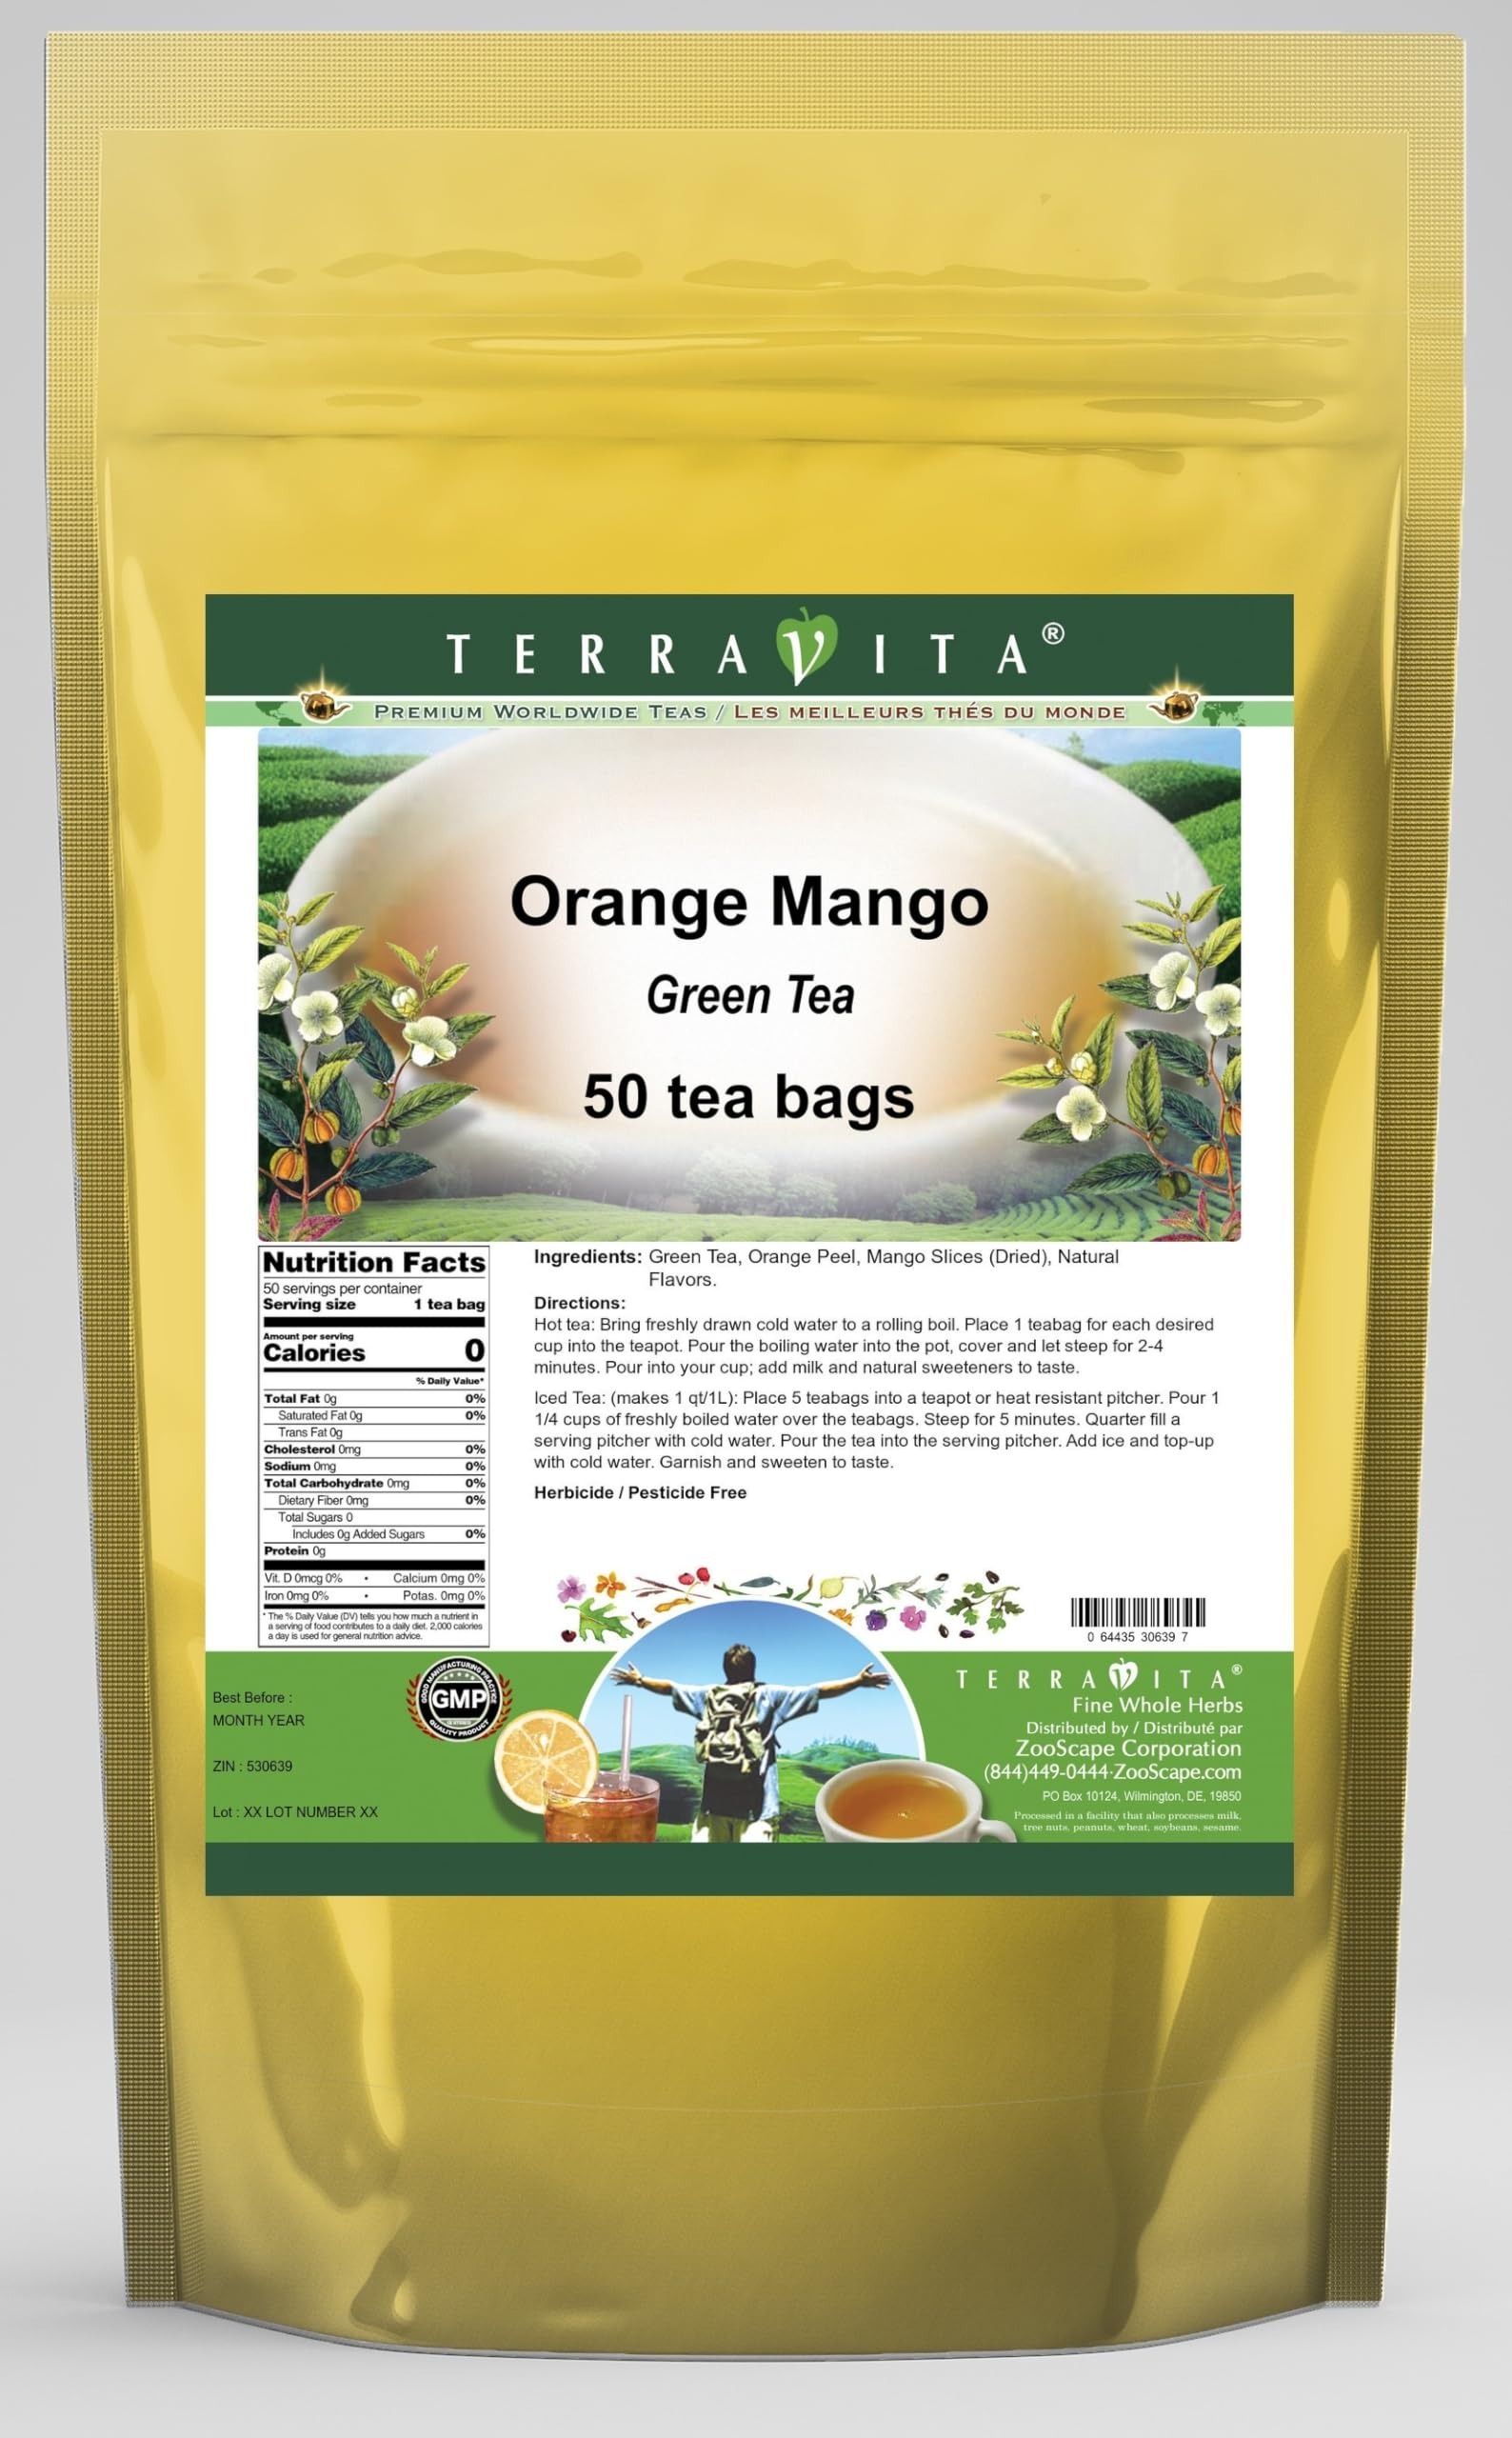
Item Name: Orange Mango Green Tea (50 tea bags, ZIN: 530639)
Bullet Point 1: Our Orange Mango Green Tea is a tasty flavored Green tea with Orange Peel and Mango Slices (Dried) that will refresh you with its terrific taste! - Ingredients: Green tea, Orange Peel, Mango Slices (Dried) and natural orange mango flavor.
Bullet Point 2: No fillers.
Bullet Point 3: Manufacturer: TerraVita
Bullet Point 4: Size: 50 tea bags
Bullet Point 5: Green Tea Bags - Packed in a convenient upright pouch!
Product Description: Our Orange Mango Green Tea is a tasty flavored Green tea with Orange Peel and Mango Slices (Dried) that will refresh you with its terrific taste! - Ingredients: Green tea, Orange Peel, Mango Slices (Dried) and natural orange mango flavor. - Hot tea brewing method: Bring freshly drawn cold water to a rolling boil. Place 1 teabag for each desired cup into the teapot. Pour the boiling water into the pot, cover and let steep for 2-4 minutes. Pour into your cup; add milk and natural sweeteners to taste. - Iced tea brewing method: (to make 1 liter/quart): Place 5 teabags into a teapot or heat resistant pitcher. Pour 1 1/4 cups of freshly boiled water over the teabags. Steep for 5 minutes. Quarter fill a serving pitcher with cold water. Pour the tea into the serving pitcher. Add ice and top-up with cold water. Garnish and sweeten to taste. - TerraVita is an exclusive line of premium-quality, natural source products that use only the finest, purest and most potent ingredients found around the world. TerraVita is hallmarked by the highest possible standards of purity, potency, stability and freshness. All of our products are prepared with the highest elements of quality control, from raw materials through the entire manufacturing process, up to and including the moment that the bottles or bags are sealed for freshness and shipped out to you. Our highest possible standards are certified by independent laboratories and backed by our personal guarantee. - TerraVita exists to meet and ensure your family's health and wellness without the harmful effects of chemicals and health products. We strive to make all of our products affordable and reliable and are constantly searching the market to maintain our affordability and to look for new ways to serve you and the ones you love. TerraVi
Value: 50.0
Unit: Count

Price: 20.27